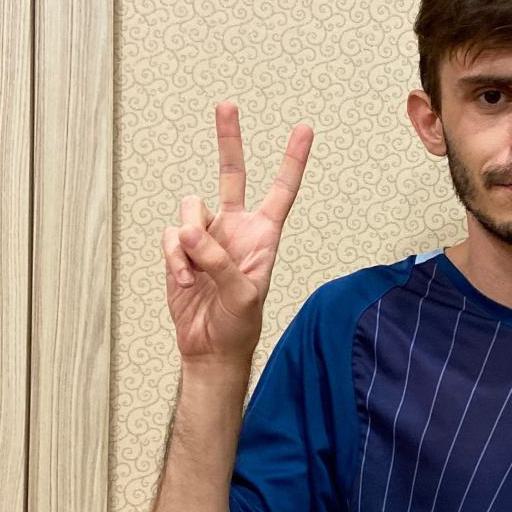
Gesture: peace